St Cuthbert's Church, Pateley Bridge

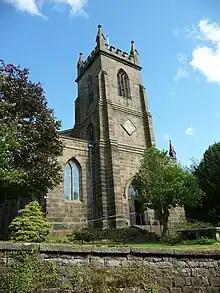
The church, in 2012

St Cuthbert's Church is the parish church of Pateley Bridge, a town in North Yorkshire, in England.